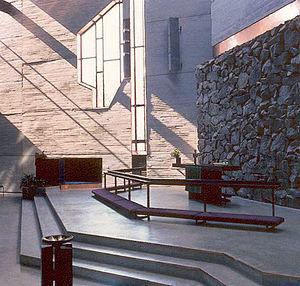
L'église d'Espoonlahti est une église situé dans le quartier d'Espoonlahti à Espoo en Finlande.
Tuomo Oskari Suomalainen est un architecte finlandais.
Espoonlahti est un quartier de la ville d'Espoo et aussi le nom d'une baie éponyme de la mer Baltique.